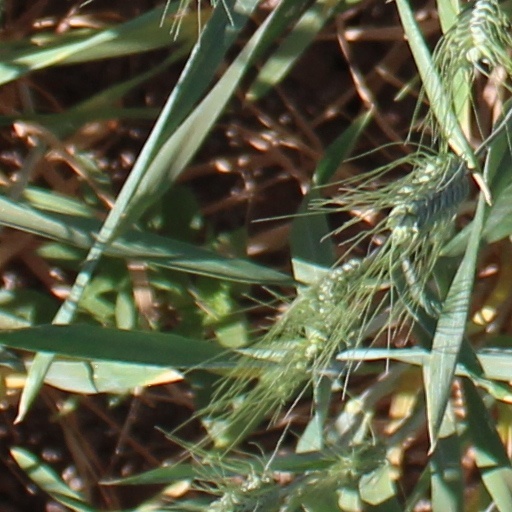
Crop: wheat